Culture of Minnesota

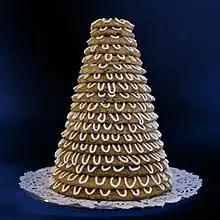
18 layer kransekake

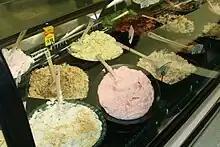
Various salads, including dessert salads, potato salads and pasta salads are popular in Minnesota

With an increased immigration from abroad, Minnesota's culture appropriated traditions from Scandinavian, German, and Slavic heritages. In areas settled by Scandinavian immigrants, such as the countryside around Northfield, Moorhead, and much of the state's northern part, traditional cuisine such as lefse, lutefisk, rosettes, gravlax, krumkake, kransekake, and lingonberries are popular.